Patrick N. L. Bellinger

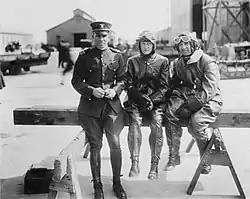
The Crew of NC-1 Seaplane: Bellinger, Mitscher and Barin, May 1919.

In May 1919, Bellinger was attached to the Seaplane Division One under his old superior, Commander John H. Towers and was tasked with the command of Curtiss NC seaplane with designation NC-1. Towers commanded whole division and also seaplane NC-3 and Bellinger's Naval Academy classmate, Lieutenant commander Albert C. Read, commanded seaplane NC-4. The Seaplane Division One was tasked with Trans-Atlantic crossing from Newfoundland to Azores.